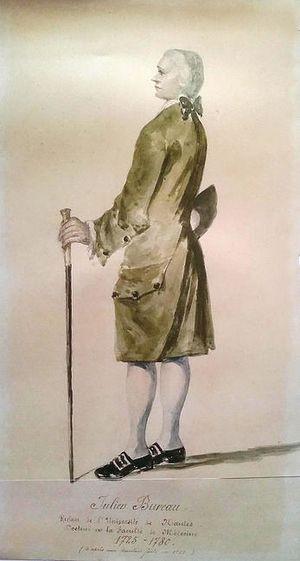
Julien Bureau (1725-1780), régent de la facultée de médecine de Nantes, recteur de l'Université, médecin des hôpitaux
La famille Bureau de Nantes est une famille d’ancienne bourgeoisie dont les membres ont joué un rôle important dans de cette ville au XIXᵉ siècle et au XXᵉ siècle.